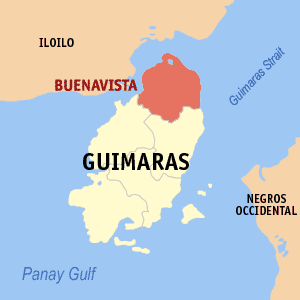
Buenavista est une municipalité de la province de Guimaras, aux Philippines.